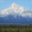
Label: mountain